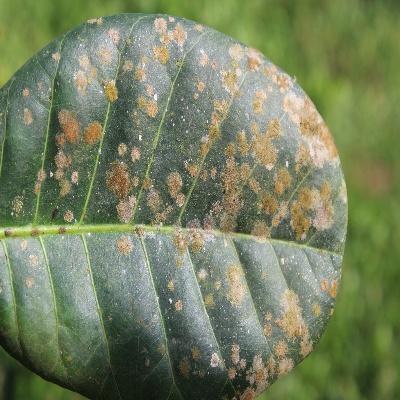
Crop: Cashew
Condition: red rust